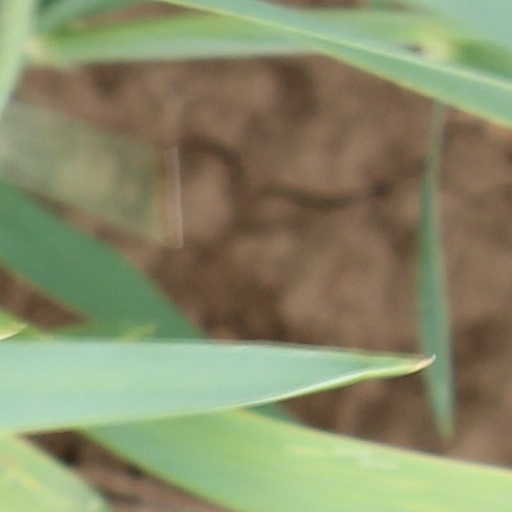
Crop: wheat